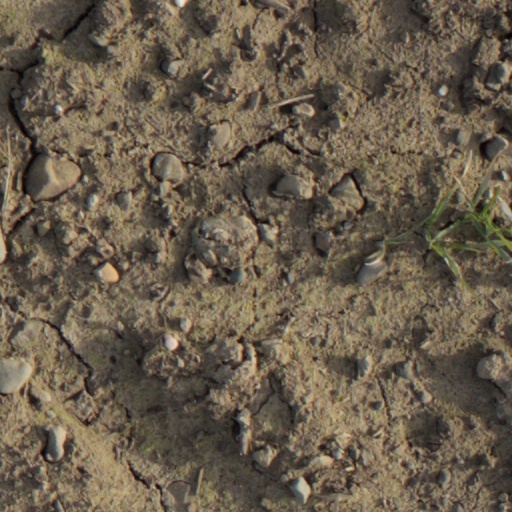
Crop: wheat